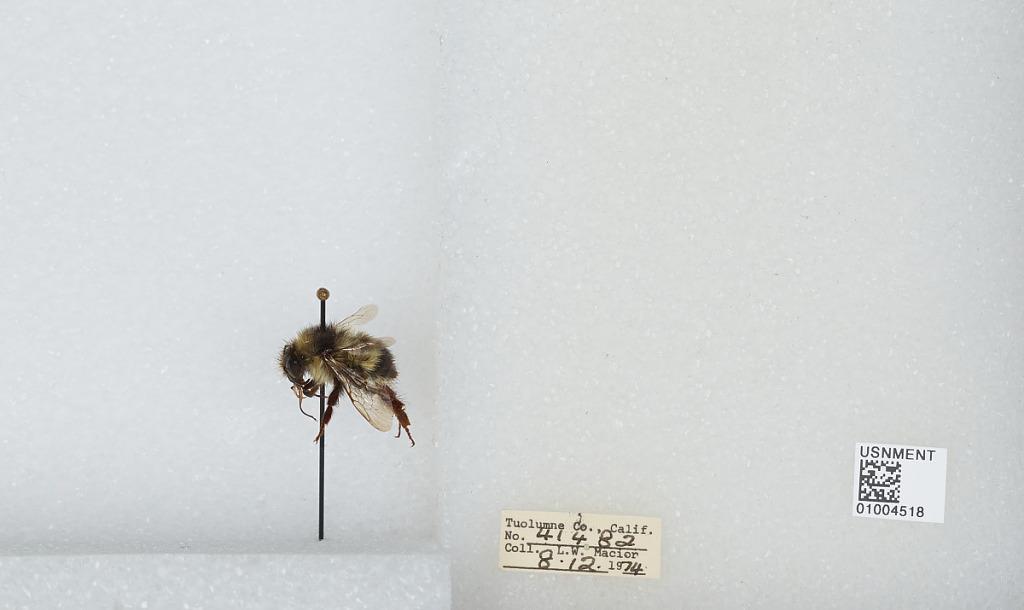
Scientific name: Bombus (Pyrobombus) flavifrons Cresson
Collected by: L. Macior
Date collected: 1974-8-12
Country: United States
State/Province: California
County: Tuolumne
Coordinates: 38.02, -119.94